Salford Harriers

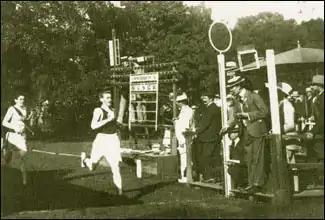
Alfred Tysoe winning 800 metres gold in 1900

Founded in 1884 the Harriers are one of the oldest athletics club in England and have a history of producing Olympic athletes and national champions. Originally the club was founded as a cross–country club at the Grapes Hotel in Cross-lane.